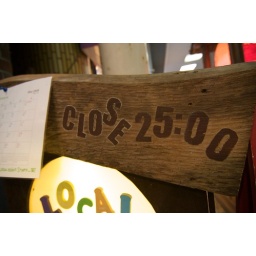
Thought this sign on a bar in Nagaoka was an nice take on 1:00AM